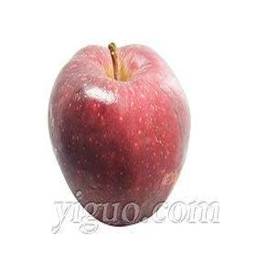
Label: Apple